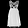
Label: Dress